The Dead Don't Dream

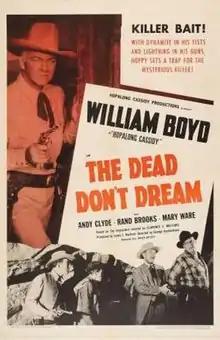
Theatrical release poster

The Dead Don't Dream is a 1948 American Western film directed by George Archainbaud and written by Francis Rosenwald. The picture stars William Boyd, Andy Clyde, Rand Brooks, Mary Ware, John Parrish and Leonard Penn, and was released in 1948 by United Artists.